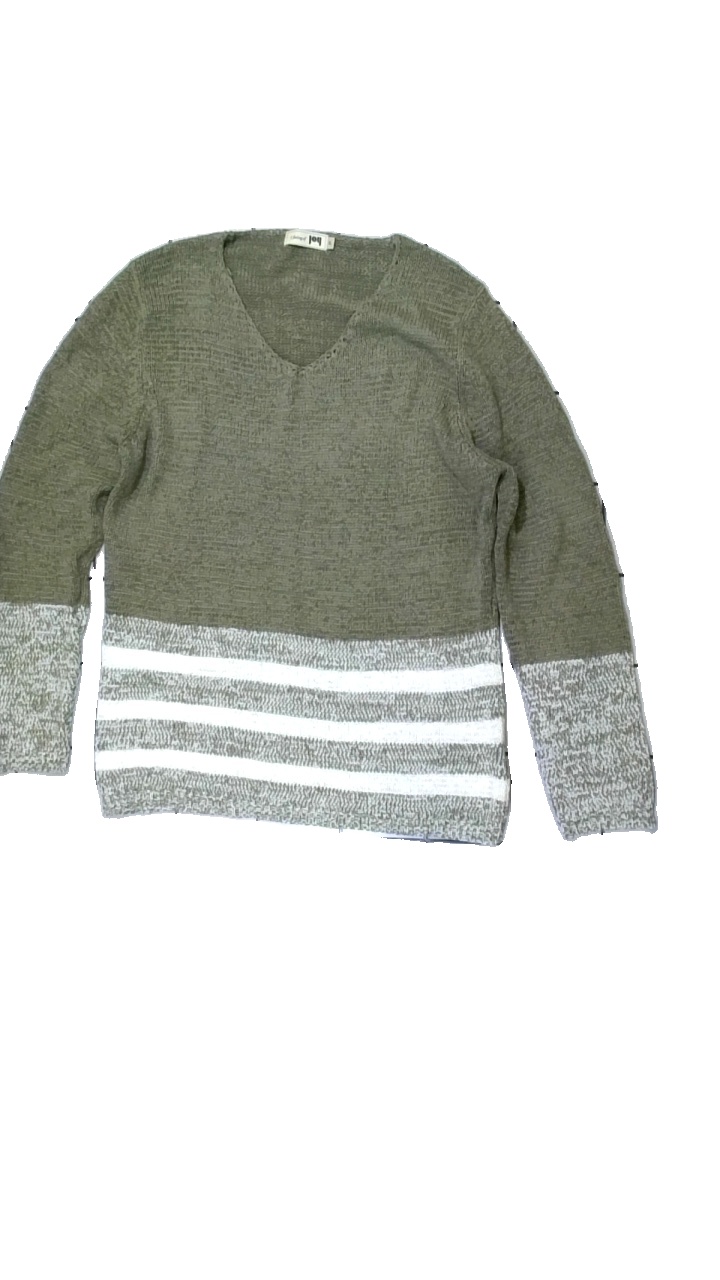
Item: Sweater (Ladies)
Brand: Alice Bizous (joy)
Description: randig långärmad tjocktröja
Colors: Green, White
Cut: Regular
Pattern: Striped
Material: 53% acrylic 47% nylone
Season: All
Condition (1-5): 5
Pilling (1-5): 5
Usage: Reuse
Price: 50-100